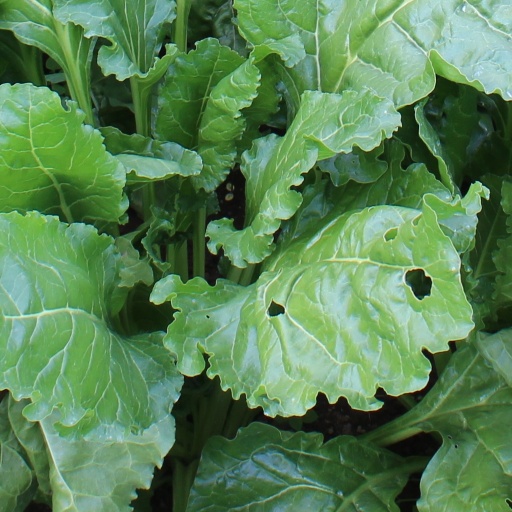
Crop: sugar beet